RPK

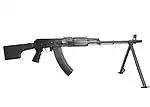
RPK-74M with its bipod deployed

The RPK-74M ("Modernizirovannij" "Modernized") is a modernised variant of the RPK-74 developed during the mid-'90s. In line with the AK-74M assault rifle variant, the RPK-74M lower handguard, gas tube cover, pistol grip, and new synthetic stock are made from a black, glass-filled polyamide. The stock is shaped like the RPK-74 fixed stock, but also side-folds like the RPKS-74. The stock additionally has an easier to use release mechanism, replacing the bullet press release from the RPKS and RPKS-74. Each RPK-74M is fitted standard with a side-rail bracket for mounting optics. It also includes most of the 74M economic changes, such as the dimpled on barrel hardware, omission of lightening cuts from the front sight block and piston and stamped gas tube release lever. Updated magazines were produced by Molot with horizontal ribs going up the sides of the magazines.